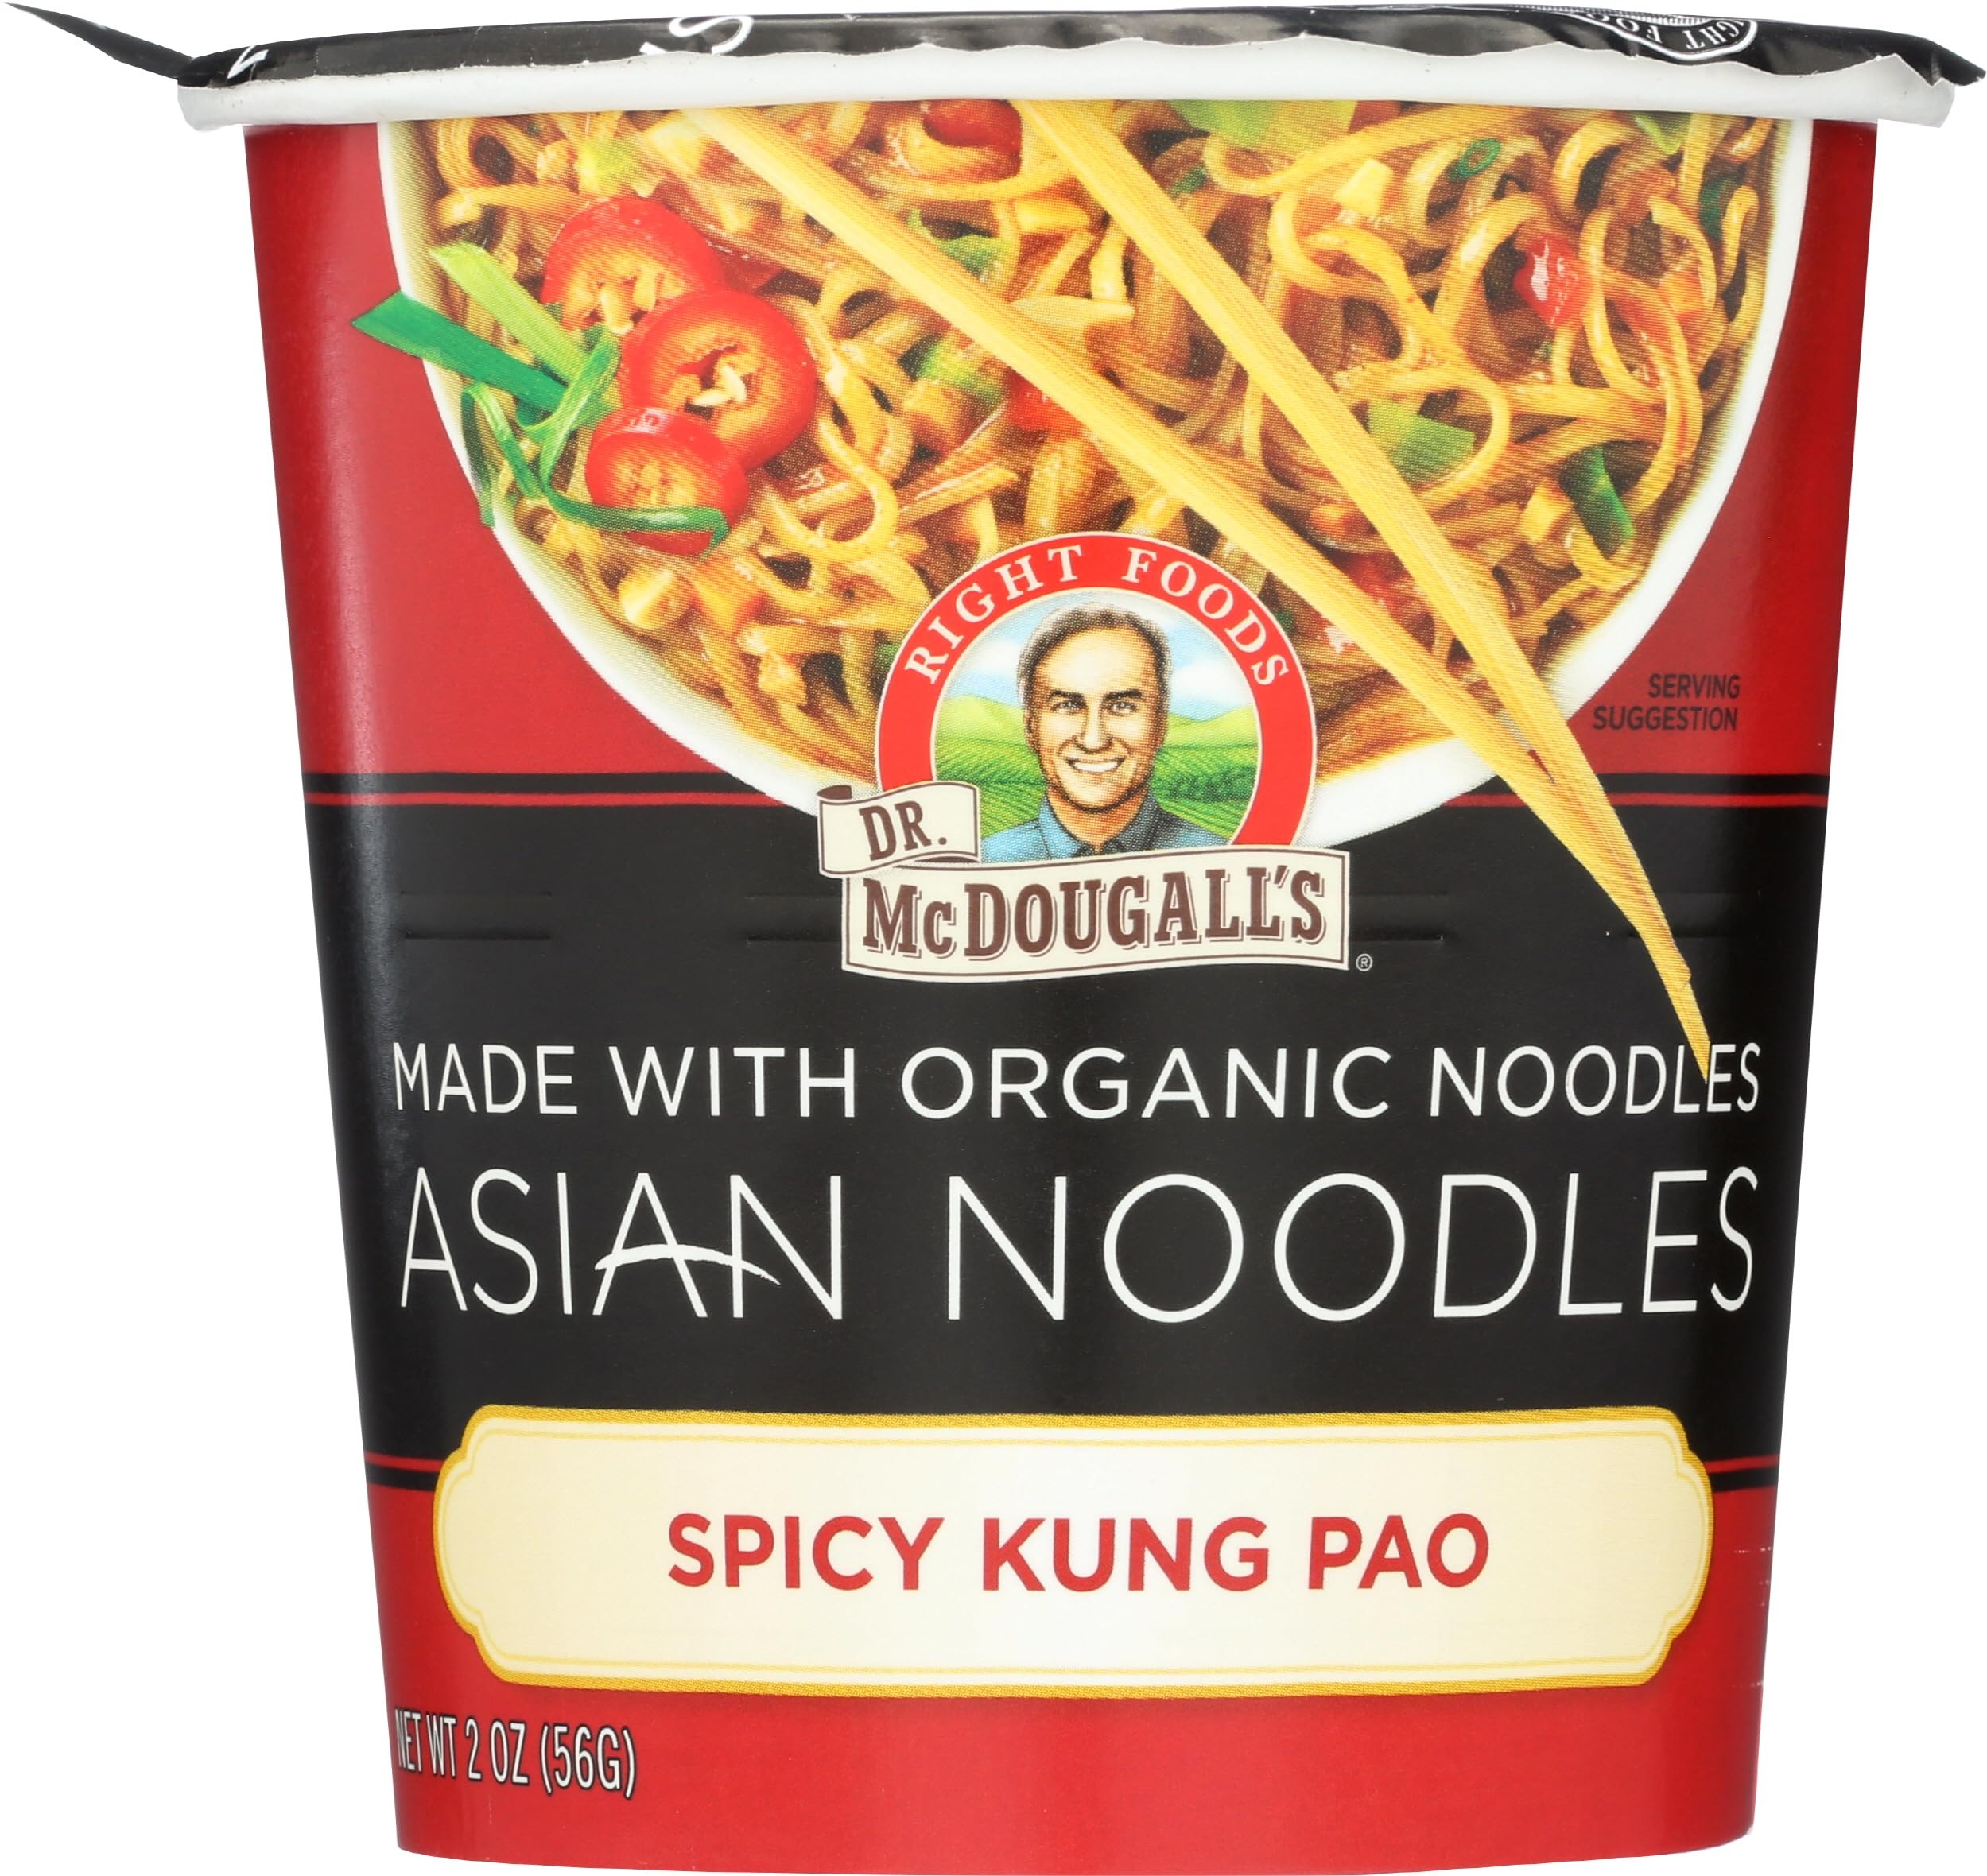
Item Name: Dr. McDougall's Spicy Kung Pao Asian Noodles, 2 oz
Bullet Point: Dr. McDougall's
Value: 2.0
Unit: oz

Price: 5.4